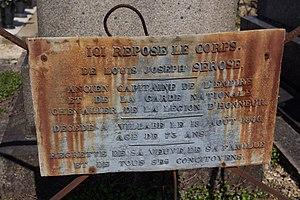
Cimetière de Villabé / Villabé / Essonne / France
Villabé est une commune française située à trente et un kilomètres au sud-est de Paris dans le département de l’Essonne en région Île-de-France. Délimité au sud et à l'est par le dernier méandre de l'Essonne avant sa confluence avec la Seine, entre l'extrémité est du plateau agricole du Hurepoix et la vallée de la rivière, le territoire de la commune s'inscrit dans un paysage de transition qui a longtemps structuré l'activité humaine de ses habitants.